Jerusalem

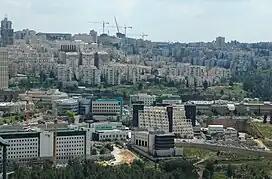
Har Hotzvim high-tech park

Critics of efforts to promote a Jewish majority in Jerusalem say that government planning policies are motivated by demographic considerations and seek to limit Arab construction while promoting Jewish construction. According to a World Bank report, the number of recorded building violations between 1996 and 2000 was four and half times higher in Jewish neighbourhoods but four times fewer demolition orders were issued in West Jerusalem than in East Jerusalem; Arabs in Jerusalem were less likely to receive construction permits than Jews, and "the authorities are much more likely to take action against Palestinian violators" than Jewish violators of the permit process. In recent years, private Jewish foundations have received permission from the government to develop projects on disputed lands, such as the City of David archaeological site in the 60% Arab neighbourhood of Silwan (adjacent to the Old City), and the Museum of Tolerance on Mamilla Cemetery (adjacent to Zion Square).